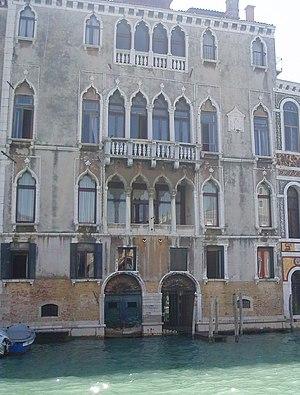
palais da mula morosini venise Italiano: Palazzo Da Mula Morosini a Venezia, in stile gotico.
Les Mula est une famille patricienne de Venise qui l'une des premières à habiter la cité.
Le Grand Canal est la principale artère maritime qui traverse Venise, en Italie.